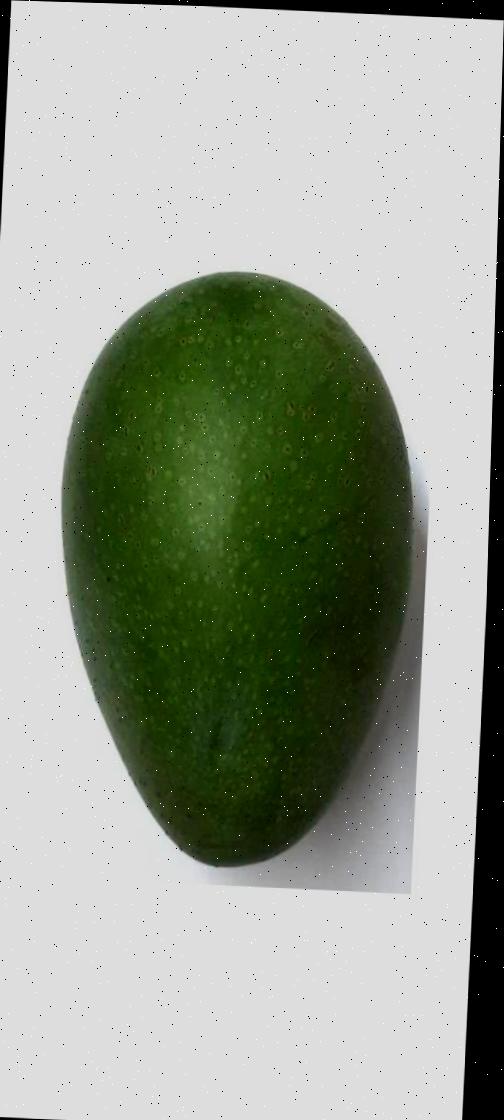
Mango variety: Ashshina Zhinuk